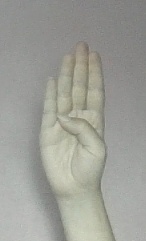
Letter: kaaf